Bill Benny

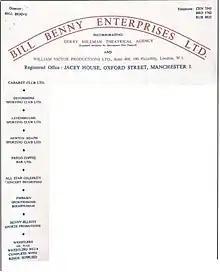
Bill Benny Enterprises headed notepaper (1961)

Reportedly from the mid-1950s he owned The Stork nightclub in Manchester, off Piccadilly. In 1960 he bought the Hulme Hippodrome variety theatre for £35,000 which was used mostly for nude 'revue' shows, selling it 18 months later to Mecca Entertainments for use as a bingo hall.